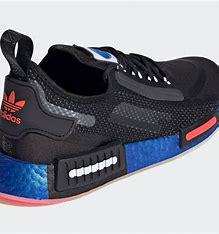
Brand: Adidas
Model: NMD R1